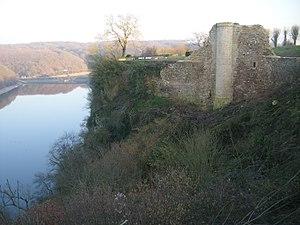
Vestige du Château Médiéval de Mervent (85)
Mervent est une commune française située dans le département de la Vendée en région Pays de la Loire.
Le vieux château de Mervent sont les ruines d'une forteresse médiévale ayant existé à Mervent en Vendée, dont quelques vestiges sont visibles dans le parc de l'hôtel de ville, à flanc de coteau surplombant la rivière Mère. Les remparts ont récemment fait l'objet d'une sauvegarde par la commune de Mervent.